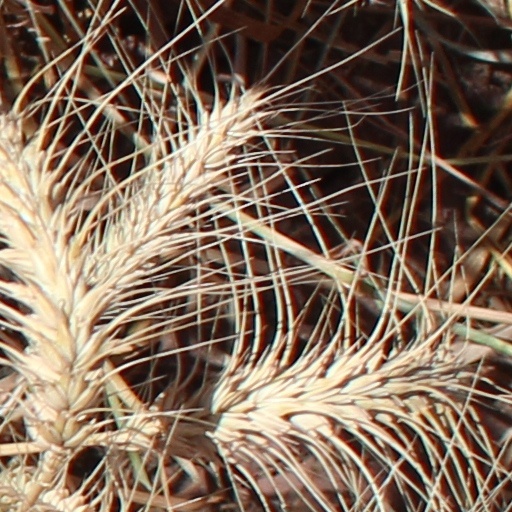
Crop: wheat